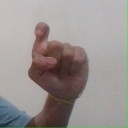
अक्षर: इ